Orbe

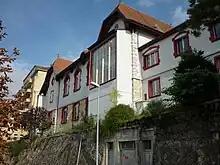
Casino Orbe

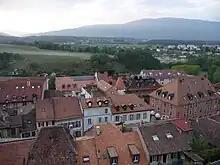
Part of the old city of Orbe

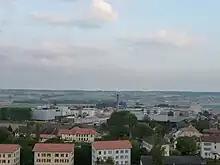
Newer buildings in Orbe

Orbe has a population of . , 28.6% of the population is resident foreign nationals. Over the years 1999–2009, the population has changed at a rate of 25.8%, 22.1% due to migration and 4.3% due to births and deaths.